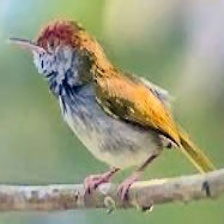
Species: TAILORBIRD
Scientific name: ORTHOTOMUS ATROGULARIS